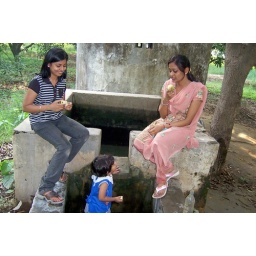
Neitya had a ball jumping in the coool water of tubewell